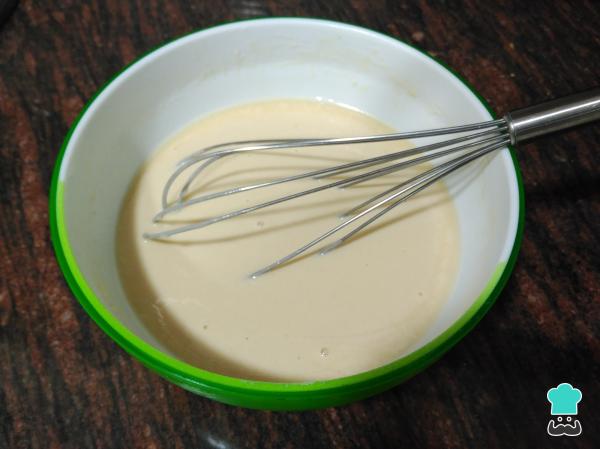
Añade la harina y el resto de la leche poco a poco mientras bates de nuevo hasta conseguir una masa de crepes fina y homogénea.Truco: Puedes mezclar la masa con unas varillas de cocina, pero asegúrate de que no quedan grumos.